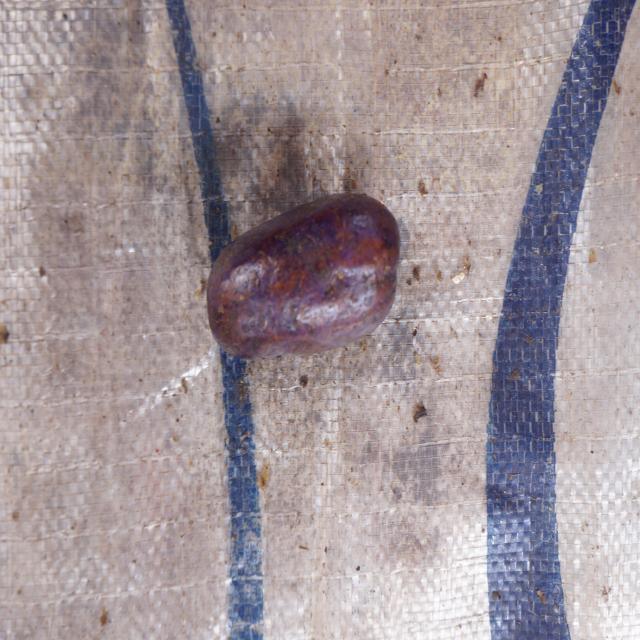
Plum grade: unaffected